Anna Mucha

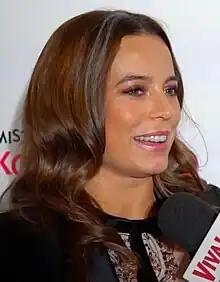
Mucha in 2018

Anna Maria Mucha (born 26 April 1980) is a Polish actress. She is best known to Western audiences as Danka Dresner in Steven Spielberg's 1993 film "Schindler's List". In Poland, she is known for her regular role in the soap opera "L for Love" (2003–present).